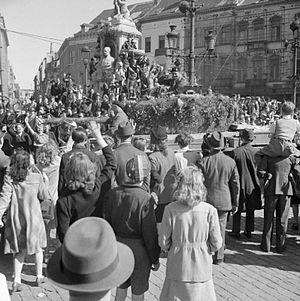
La libération de la Belgique et des Pays-Bas est un épisode important de la Seconde Guerre mondiale de reconquête du territoire européen par les Armées alliées qui s'étend de septembre 1944 à mai 1945.
15 janvier :
Les Sept Boules de cristal est le treizième album de la série de bande dessinée Les Aventures de Tintin, créée par le dessinateur belge Hergé. L'histoire constitue la première partie d'un diptyque qui s'achève avec Le Temple du Soleil.